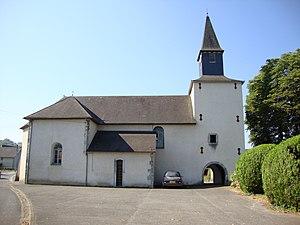
Trois-Villes, est une commune française, située dans le département des Pyrénées-Atlantiques en région Nouvelle-Aquitaine.